List of Olympic men's ice hockey players for Belarus

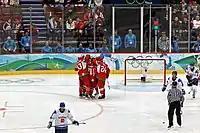
Belarusian players celebrate a goal at the 2010 Winter Olympics. The team finished ninth overall.

The list of Olympic men's ice hockey players for Belarus consists of 43 skaters and 4 goaltenders. Men's ice hockey tournaments have been staged at the Olympic Games since 1920 (it was introduced at the 1920 Summer Olympics, and was permanently added to the Winter Olympic Games in 1924). Belarus has participated in three tournaments since becoming independent in 1991: 1998, 2002 and 2010. As part of the Soviet Union, Belarus previously participated in the Winter Olympics from 1956 until 1988, as well as with the Unified Team at the 1992 Winter Olympics. Belarus has never won a medal in ice hockey, with their highest finish being fourth in 2002.